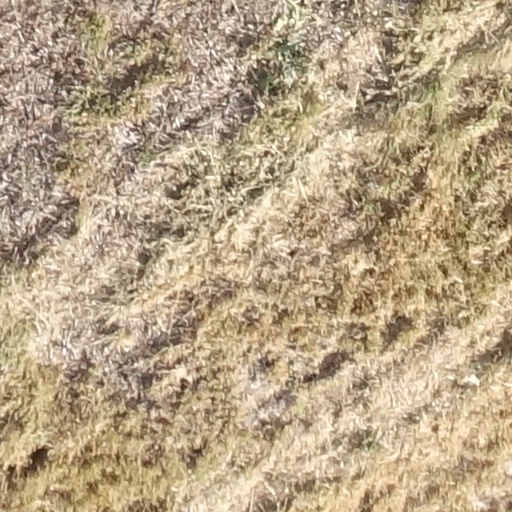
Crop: sorghum